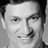
Emotion: happy